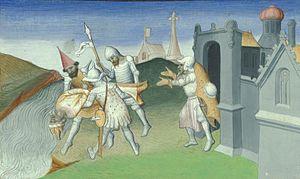
Le Livre des merveilles, folio 248v. Русский: Убийство Гайхату. Гетум Патмич, Fleur des histoires d'orient (Вертоград историй стран Востока).